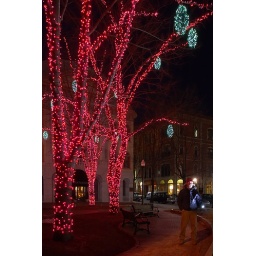
Yours truly under magic red trees and weird green eggs.